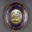
Label: plate